Gordon Bajnai

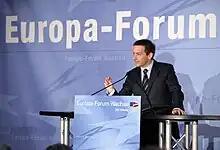
Gordon Bajnai presenting a speech in Wachau

On 10 September, he invited the Slovak PM Robert Fico to ease the tensions between Hungary and Slovakia. There were a clash of views between the two neighbors concerning the controversial amendment of the Slovak State Language Act. The two premiers expressed regret over the circumstances of a failed visit by President László Sólyom to Komárno on 21 August and agreed to accept all recommendations of the Organization for Security and Co-operation in Europe high commissioner on national minorities. Prime Ministers Gordon Bajnai of Hungary and Robert Fico of Slovakia signed a joint statement during their meeting in Szécsény.